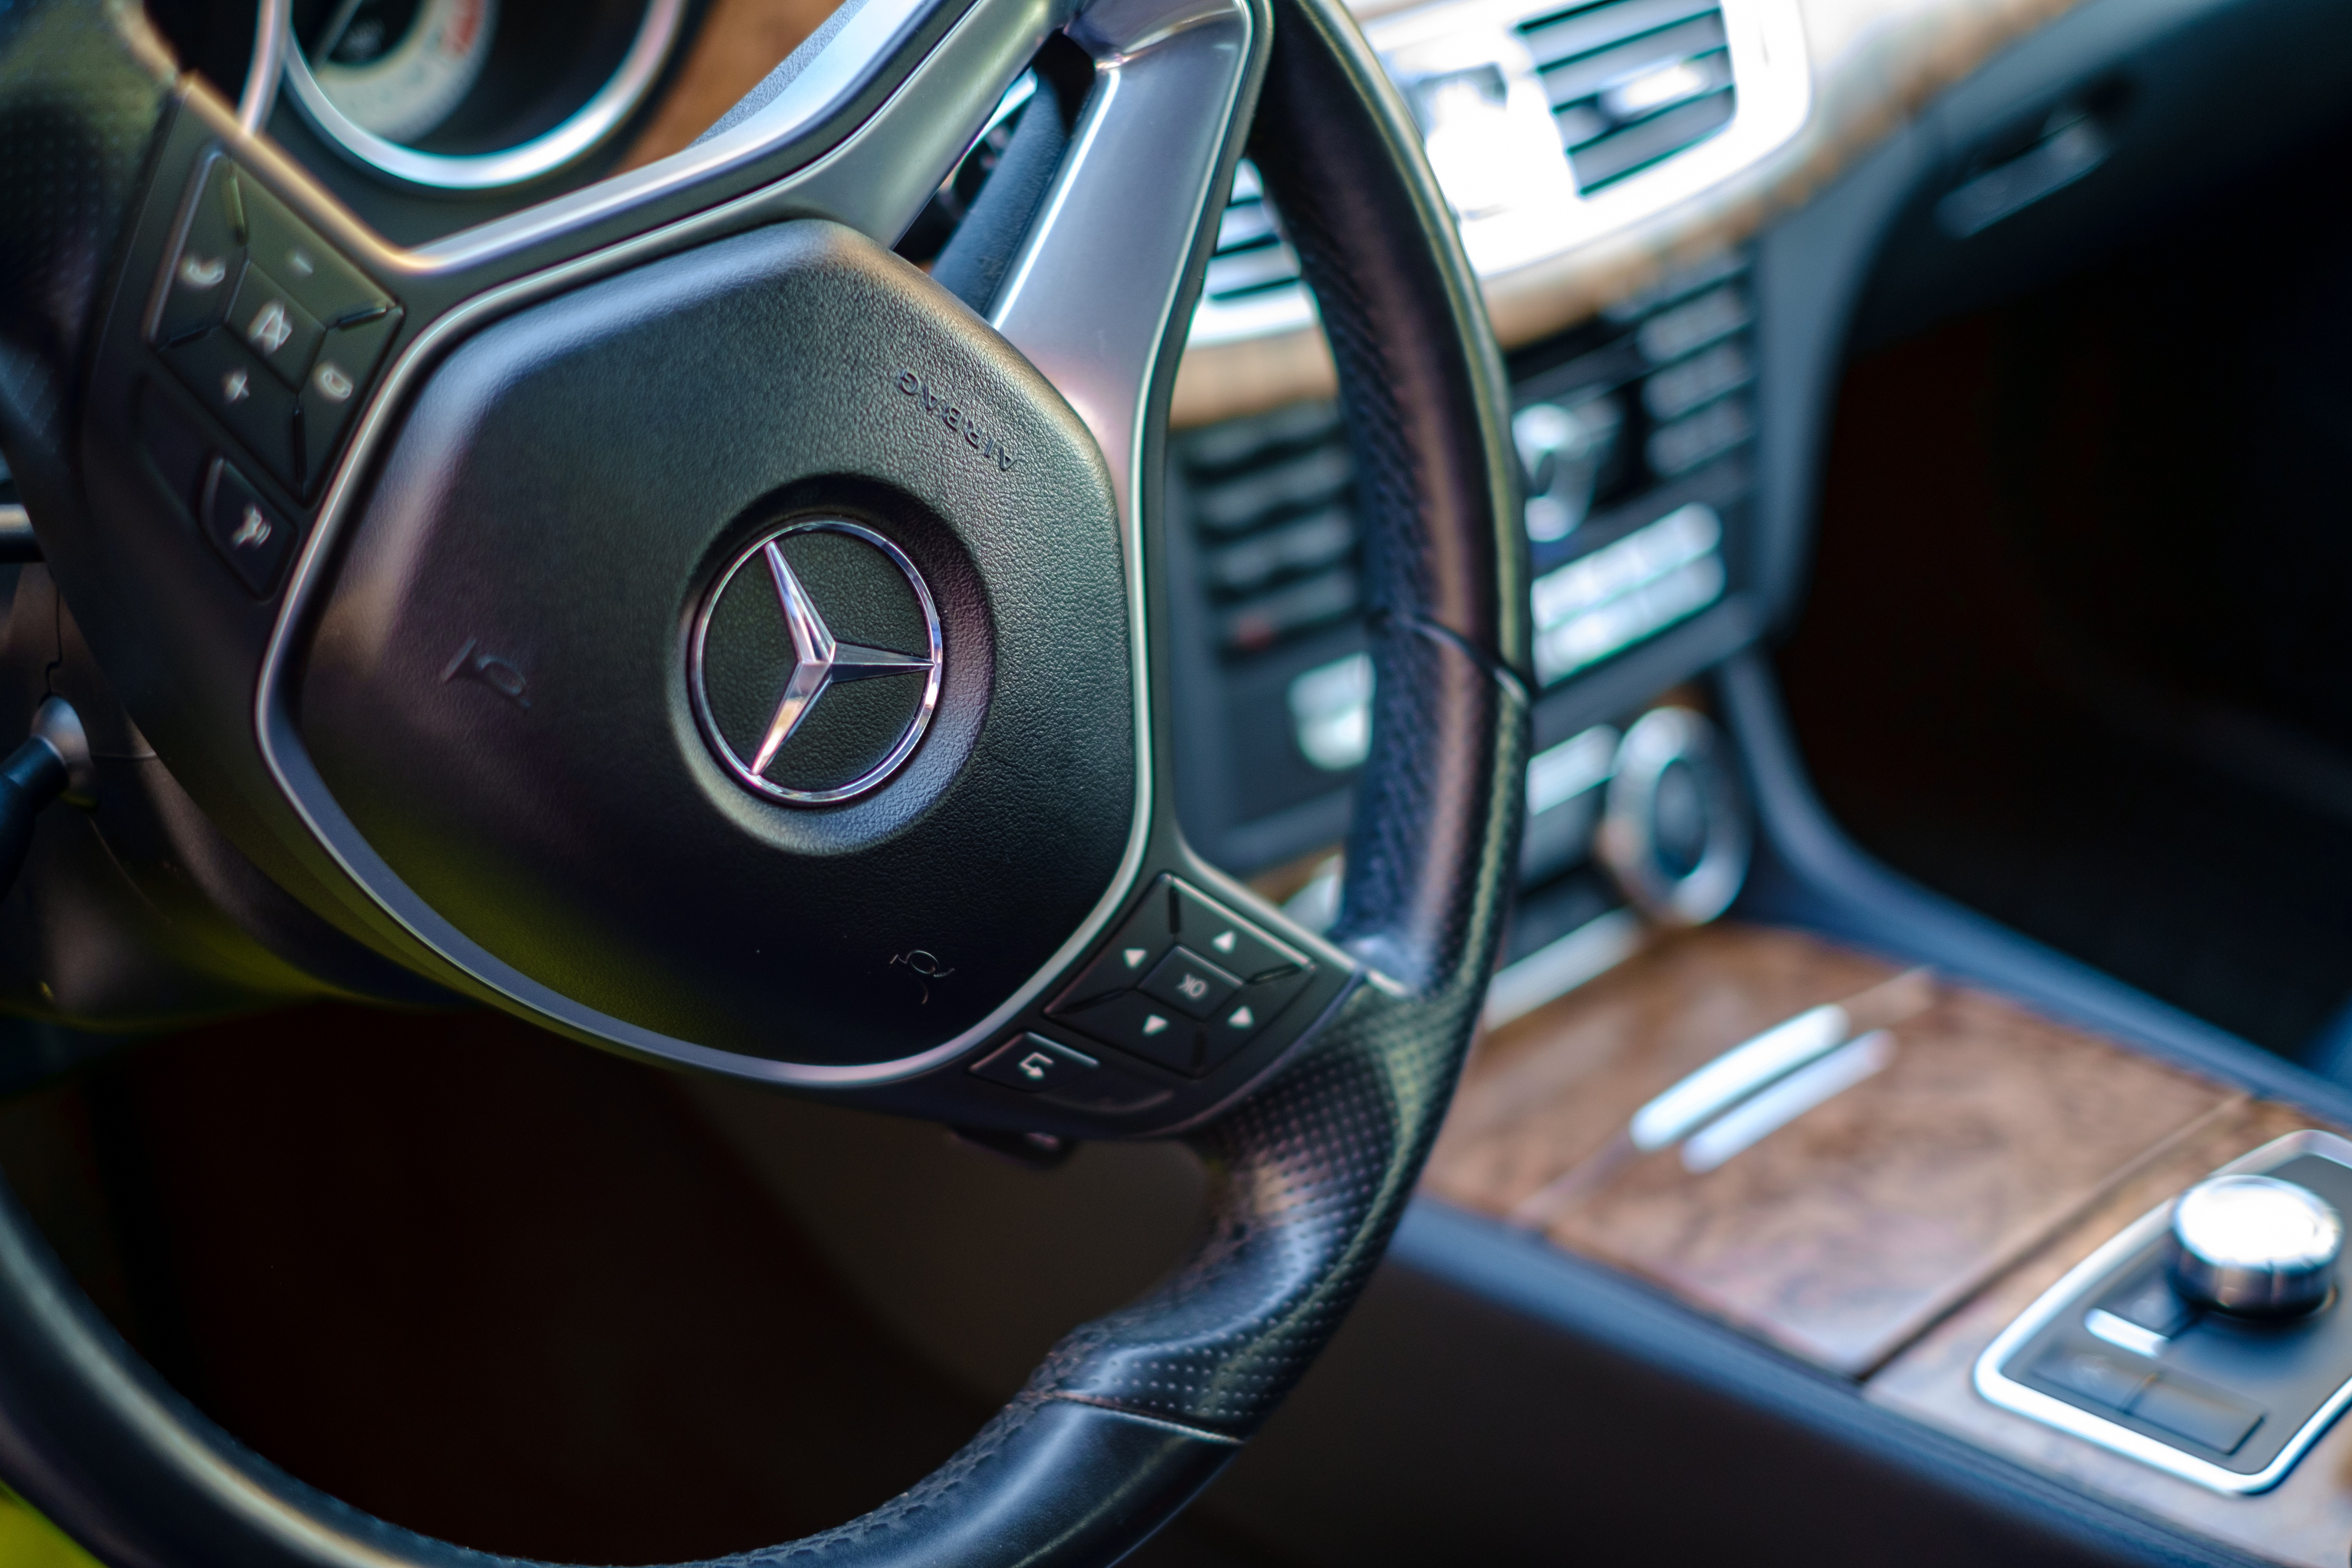
technology, car, wheel, automobile, transportation, transport, vehicle, metal, auto, business, steering wheel, modern, automotive, luxury, design, motor, sedan, new, style, mercedes, mercedes benz, benz, land vehicle, automobile make, automotive exterior, automotive design, luxury vehicle, family car, executive car, sports sedan, steering part, mercedes benz e class, cls